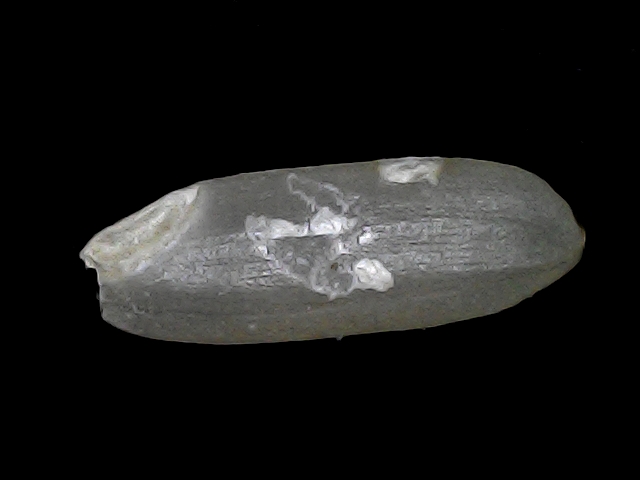
Rice variety: BRRI67